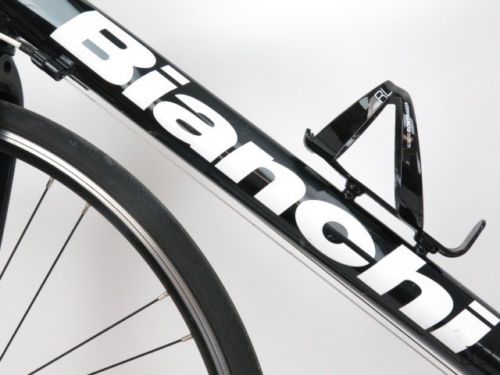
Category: bicycle